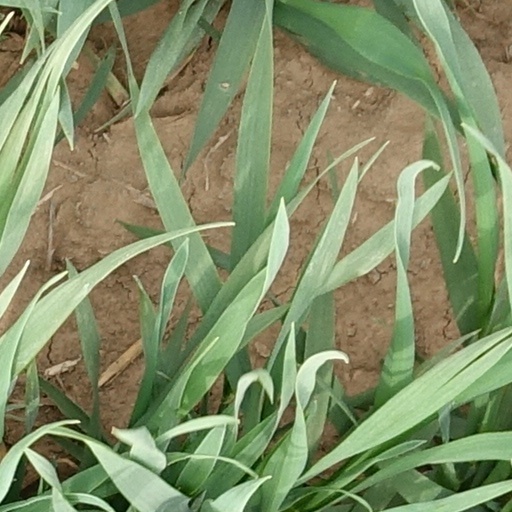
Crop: wheat